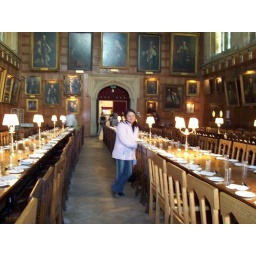
where u can find the original picture of alice in wonderland in one of the glass windows